Henry VIII

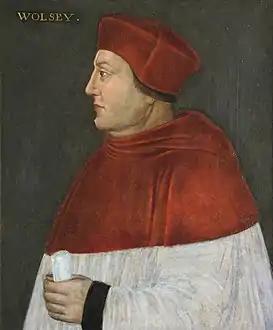
Cardinal Thomas Wolsey

It was soon clear that Henry had fallen for the 17-year-old Catherine Howard, the Duke of Norfolk's niece. This worried Cromwell, for Norfolk was his political opponent.